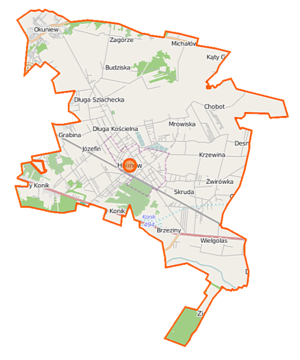
Halinów est une gmina urbaine-rurale ou mixte de la powiat de Mińsk, dans la Voïvodie de Mazovie, dans le centre-est de la Pologne.